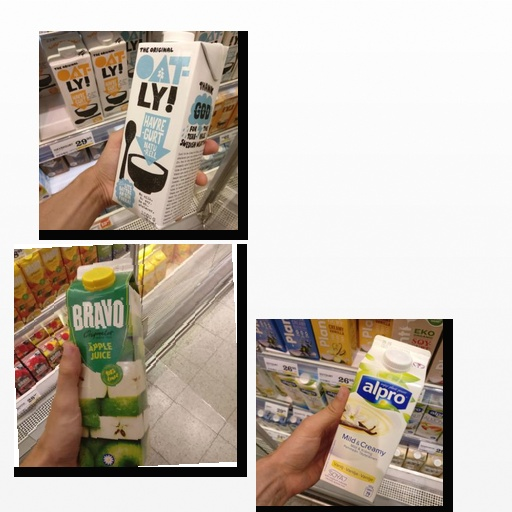
Food items: oatghurt, vanilla_soy_yogurt, apple_juice